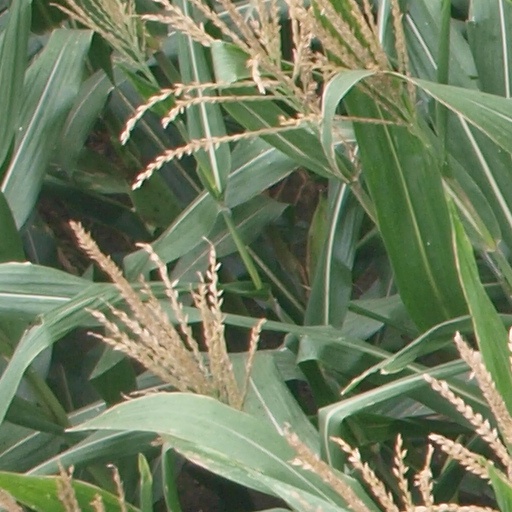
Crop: maize; corn